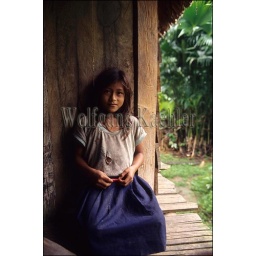
Ecuador,amazon rainforest, rio napo, near coca, house on stilts, local indian girl